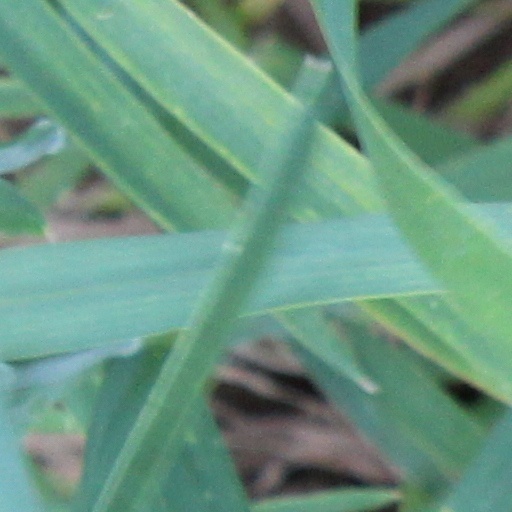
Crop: wheat